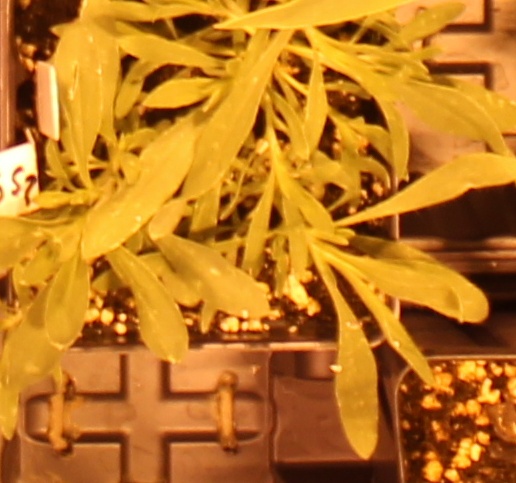
Label: Kochia